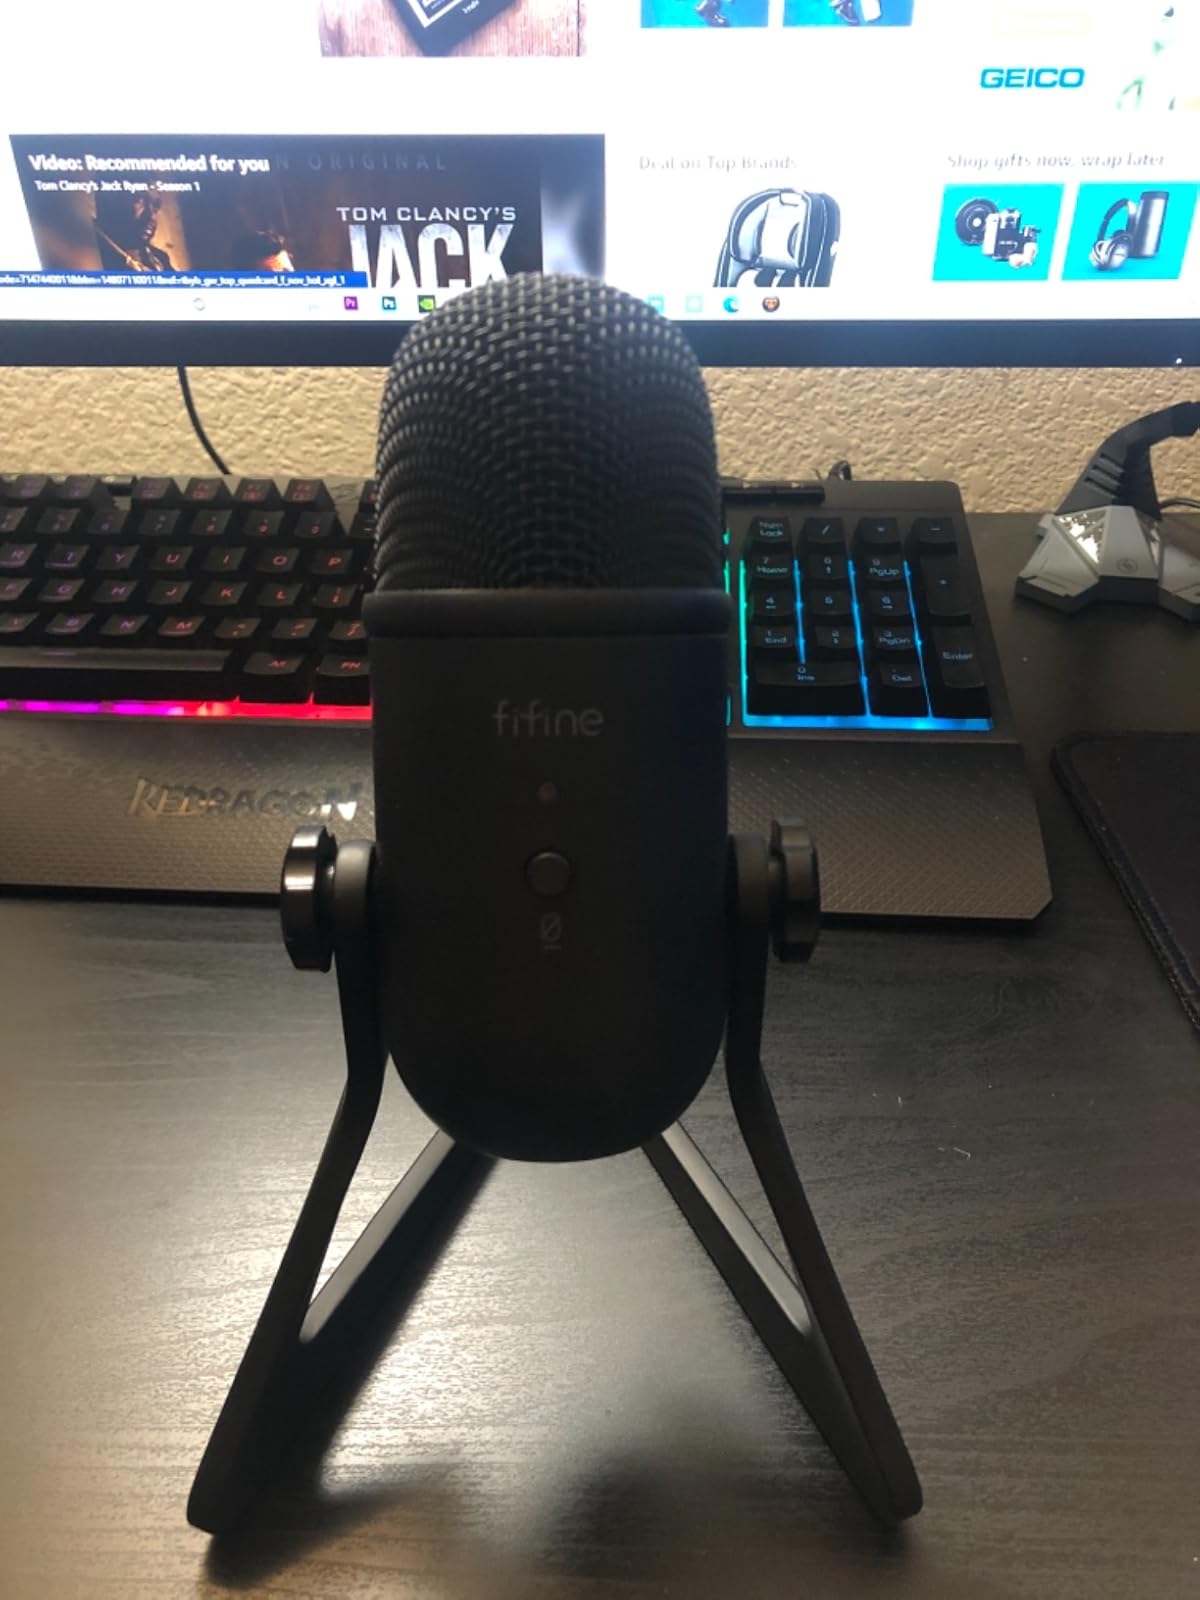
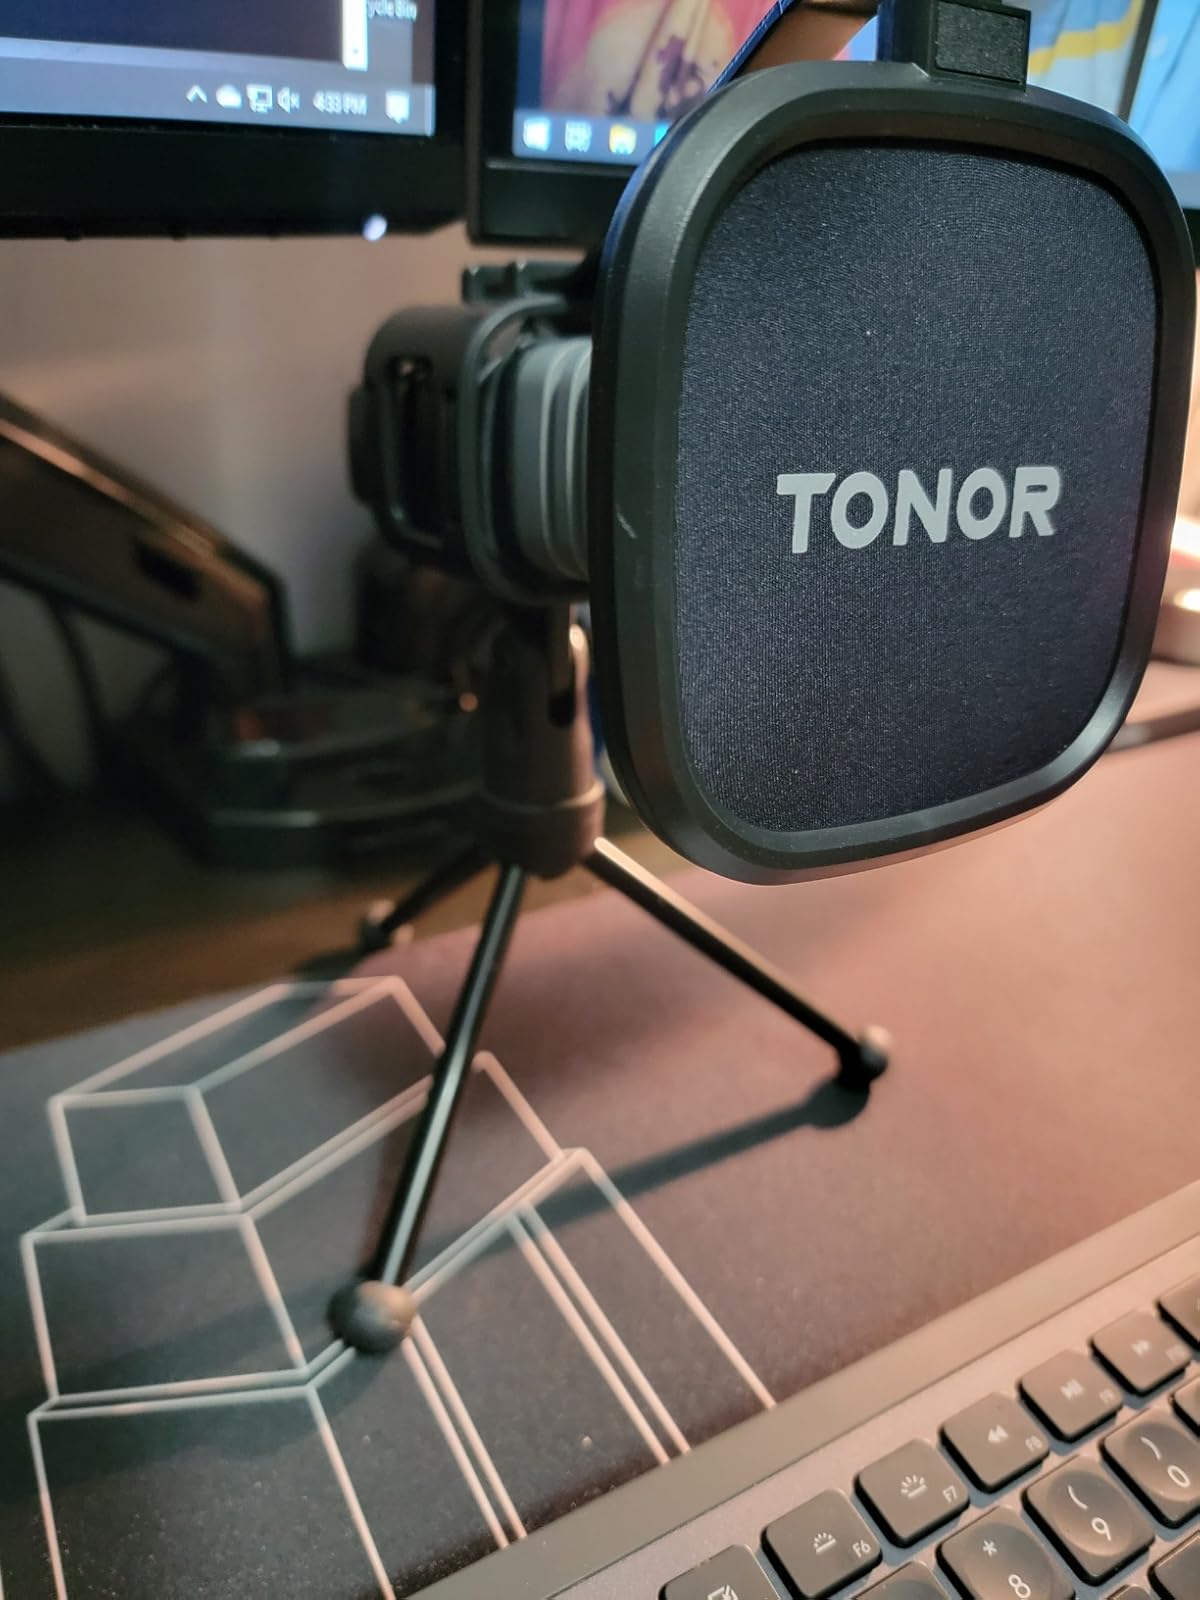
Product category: microphone
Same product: no